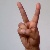
The image shows a hand gesture representing the letter 'V' in Indian Sign Language.